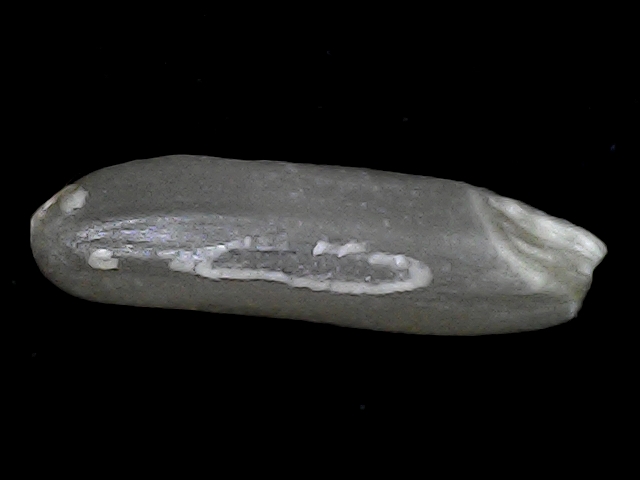
Rice variety: BD70